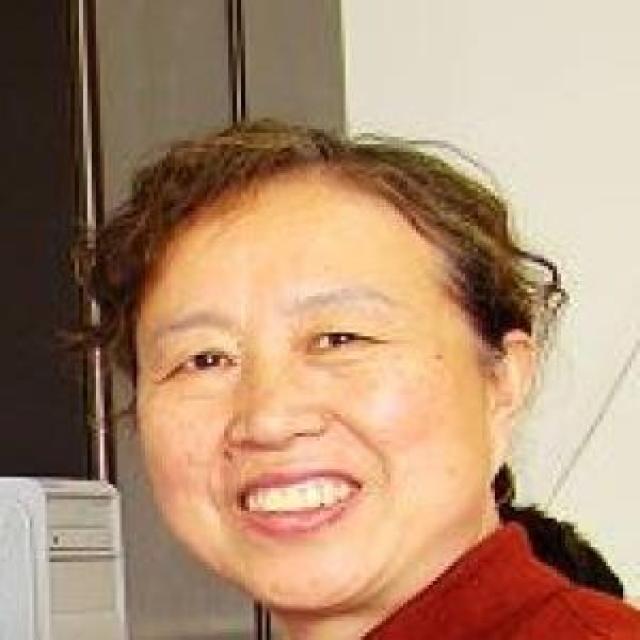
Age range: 45-64